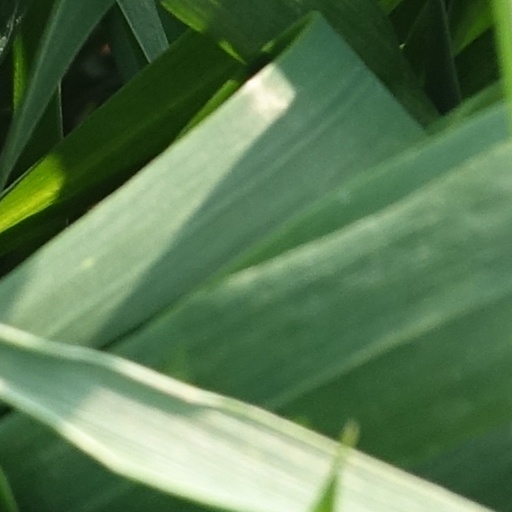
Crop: wheat